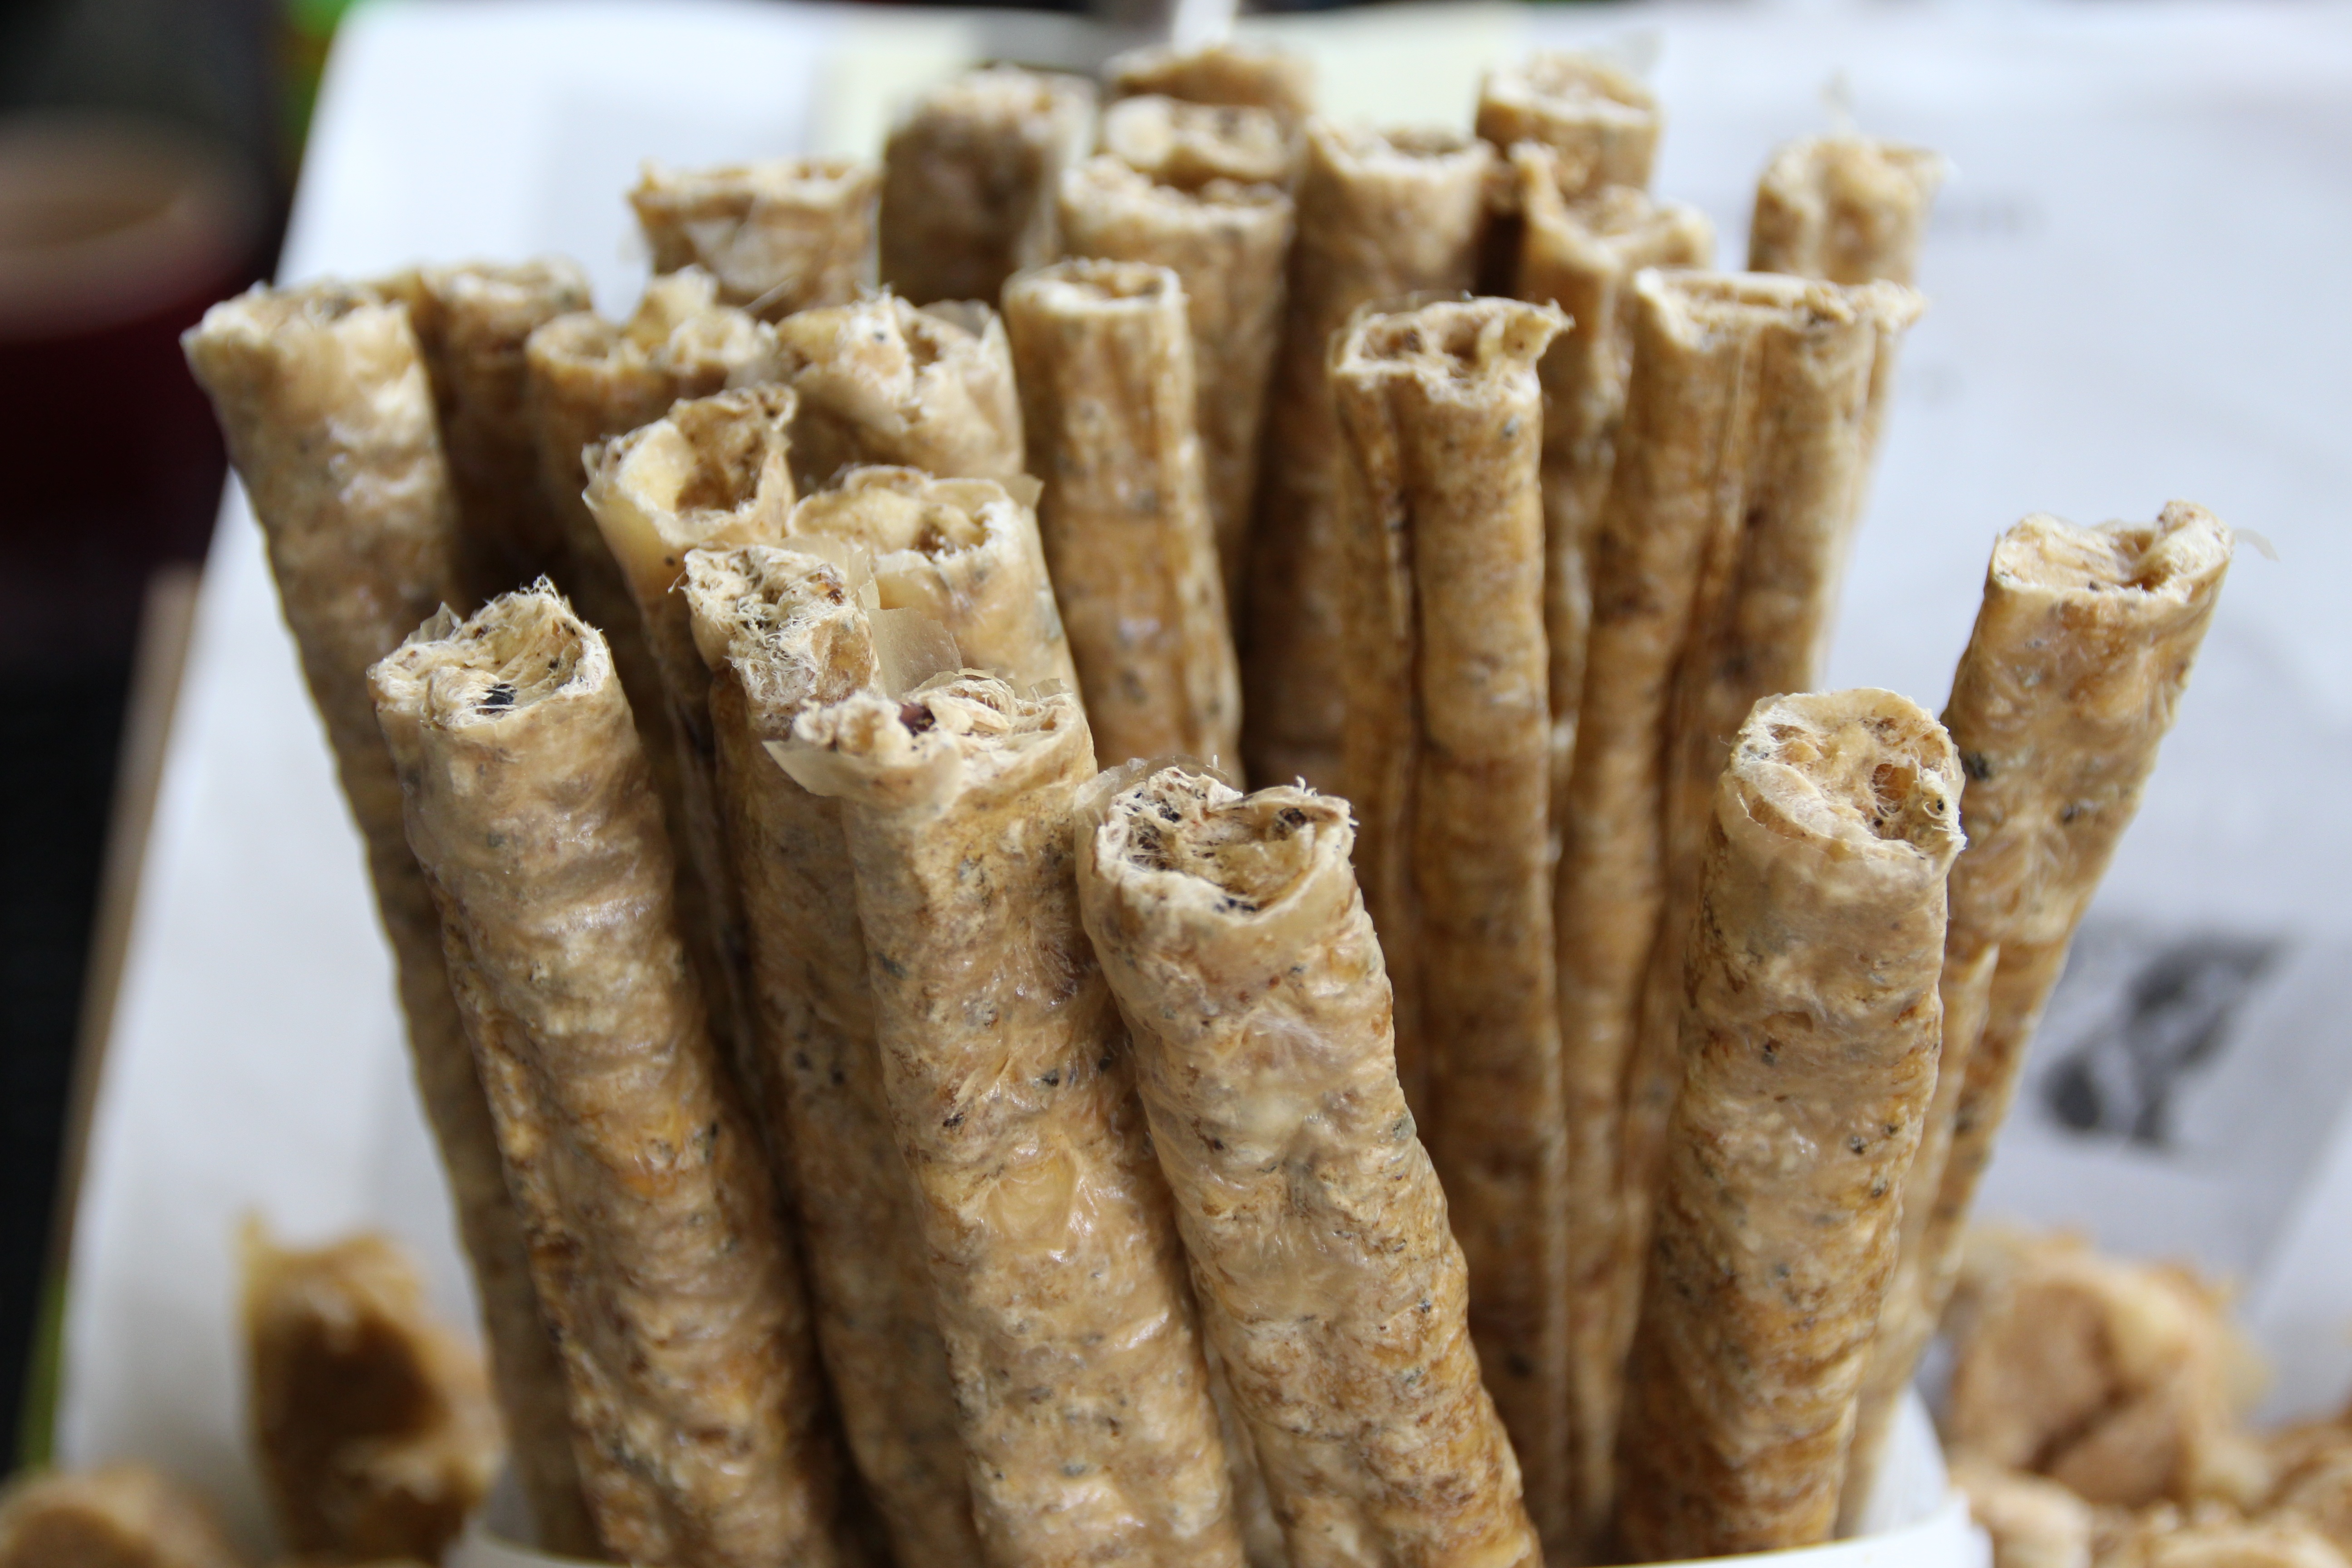
dog, dish, meal, food, produce, crop, natural, cuisine, series, gross, sticks, flavor, tripe, goody, snack food